Olive

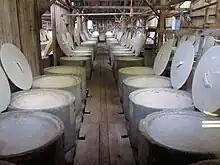
Vat room used for curing at Graber Olive House

Olives are thought to have been domesticated in the third millennium BC at the latest, at which point they, along with grain and grapes, became part of Colin Renfrew's Mediterranean triad of staple crops that fueled the emergence of more complex societies. Olives, and especially (perfumed) olive oil, became a major export product during the Minoan and Mycenaean periods. Dutch archaeologist Jorrit Kelder proposed that the Mycenaeans sent shipments of olive oil, probably alongside live olive branches, to the court of Egyptian pharaoh Akhenaten as a diplomatic gift. In Egypt, these imported olive branches may have acquired ritual meanings, as they are depicted as offerings on the wall of the Aten temple and were used in wreaths for the burial of Tutankhamun. It is likely that, as well as being used for culinary purposes, olive oil had various other purposes, including as a perfume.